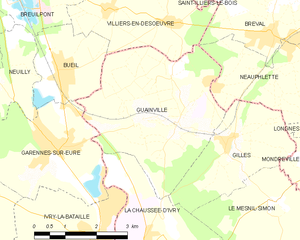
Carte de Guainville et des communes limitrophes.
Guainville est une commune française située dans le département d'Eure-et-Loir en région Centre-Val de Loire.